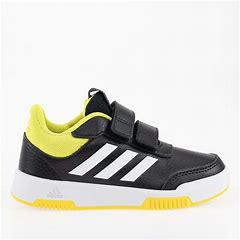
Brand: Adidas
Model: Tensaur Sport Training Hook And Loop